Sanjoy Ghose

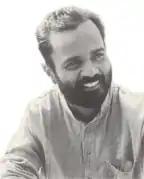
Ghose,

Sanjoy Ghose (7 December 1959 – 4 July 1997) was an Indian rural development activist known for his pioneering contributions to community health and development media. He is believed to have been killed by United Liberation Front of Asom (ULFA) militants in the river island of Majuli on the Brahmaputra river around 4 July 1997.